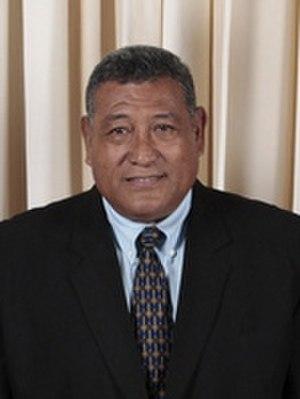
Apisai Ielemia est un homme politique tuvaluan, né le 19 août 1955 et mort le 19 novembre 2018 à Funafuti.
La reine Élisabeth II a été le chef de l'État de 32 royaumes du Commonwealth différents depuis 1952, aujourd'hui réduits au nombre de 16. La reine a eu 14 Premiers ministres britanniques différents, soit quatre de plus que la reine Victoria et a égalé le 24 juillet 2019 le record de George III. Elle a également eu 14 Premiers ministres néo-zélandais, 15 Premiers ministres australiens et 12 Premiers ministres canadiens. Au total Élisabeth II a eu 160 premiers ministres différents durant son règne.
Les événements de l'année 2018 en Océanie. Cet article traite des événements ayant marqué les pays situés en Océanie.
Cet article concerne les événements thématiques qui se produisent durant l'année 2018 en Océanie.